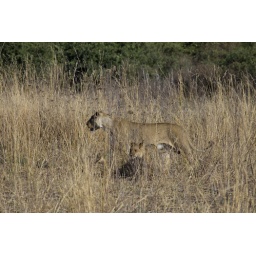
Lioness and cub in the tall dry grass